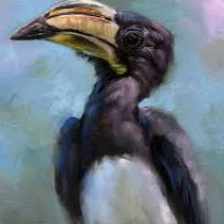
Species: AFRICAN PIED HORNBILL
Scientific name: TOCKUS FASCIATUS
ImageNet parent category: hornbill